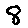
Label: 8